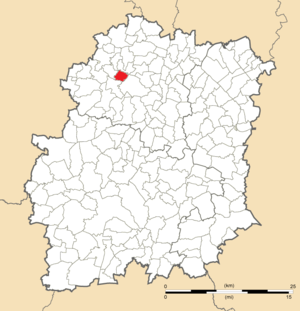
Carte de position de Saint-Jean-de-Beauregard en Essonne (91)
Saint-Jean-de-Beauregard est une commune française située à vingt-cinq kilomètres au sud-ouest de Paris dans le département de l’Essonne en région Île-de-France.